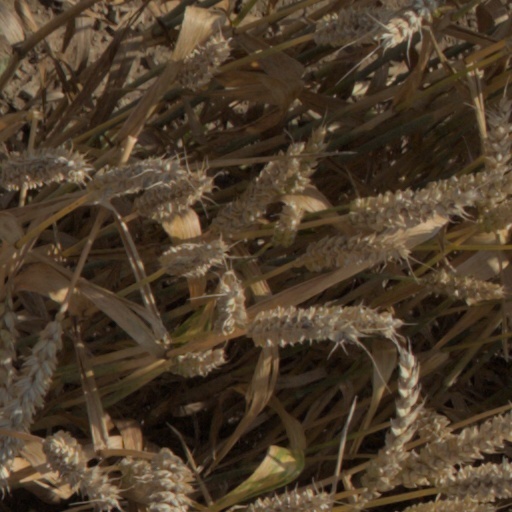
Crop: wheat